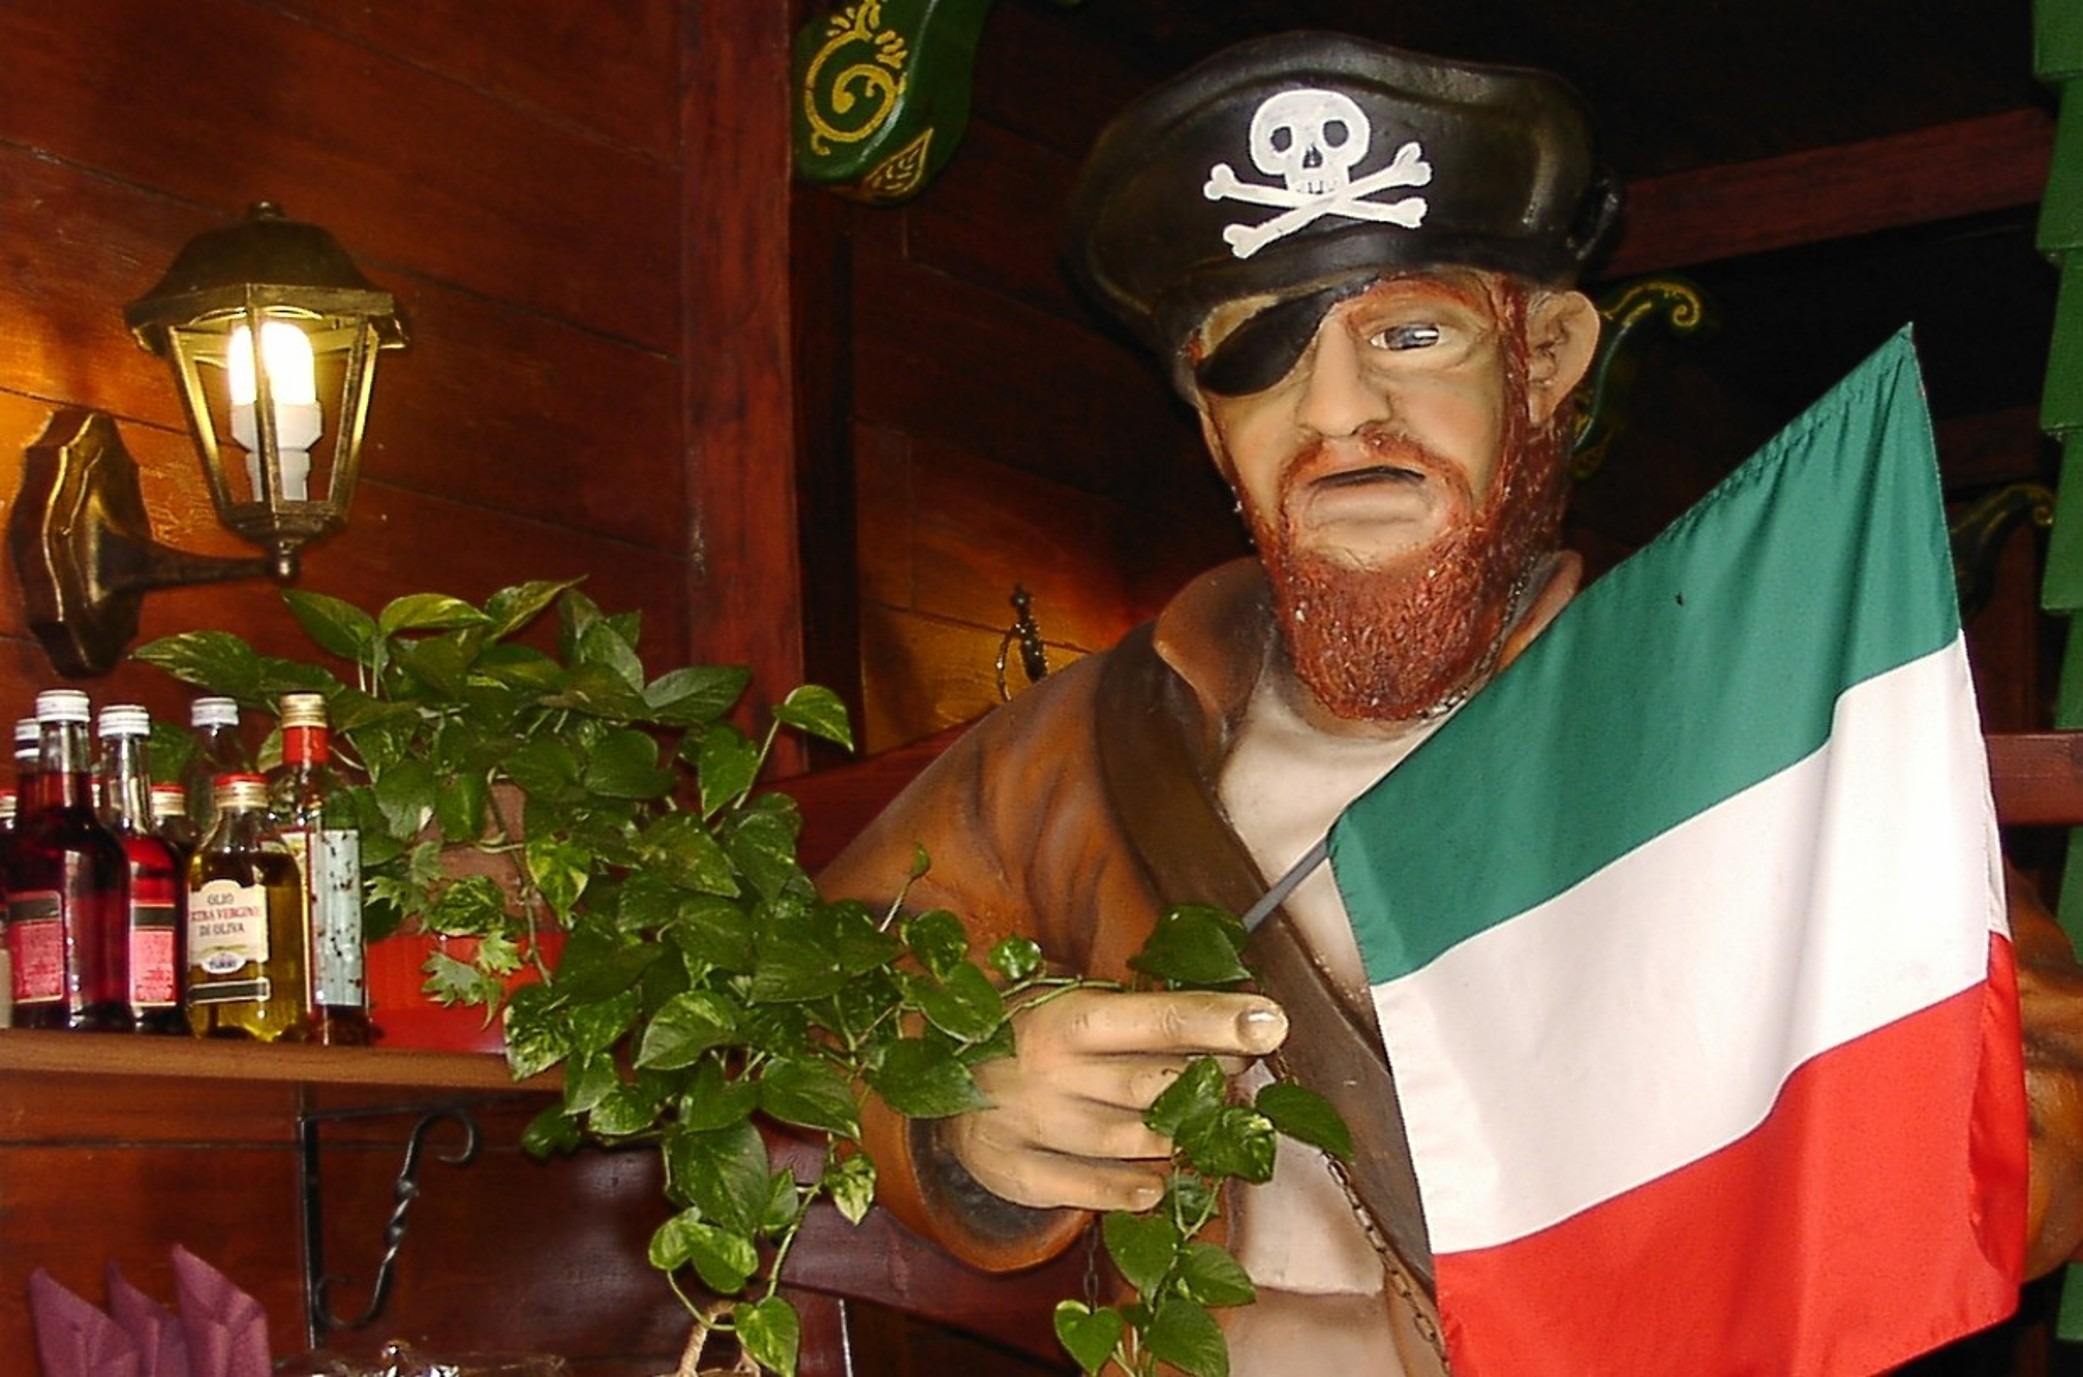
italy, profession, sculpture, event, pirate, tradition, corsair